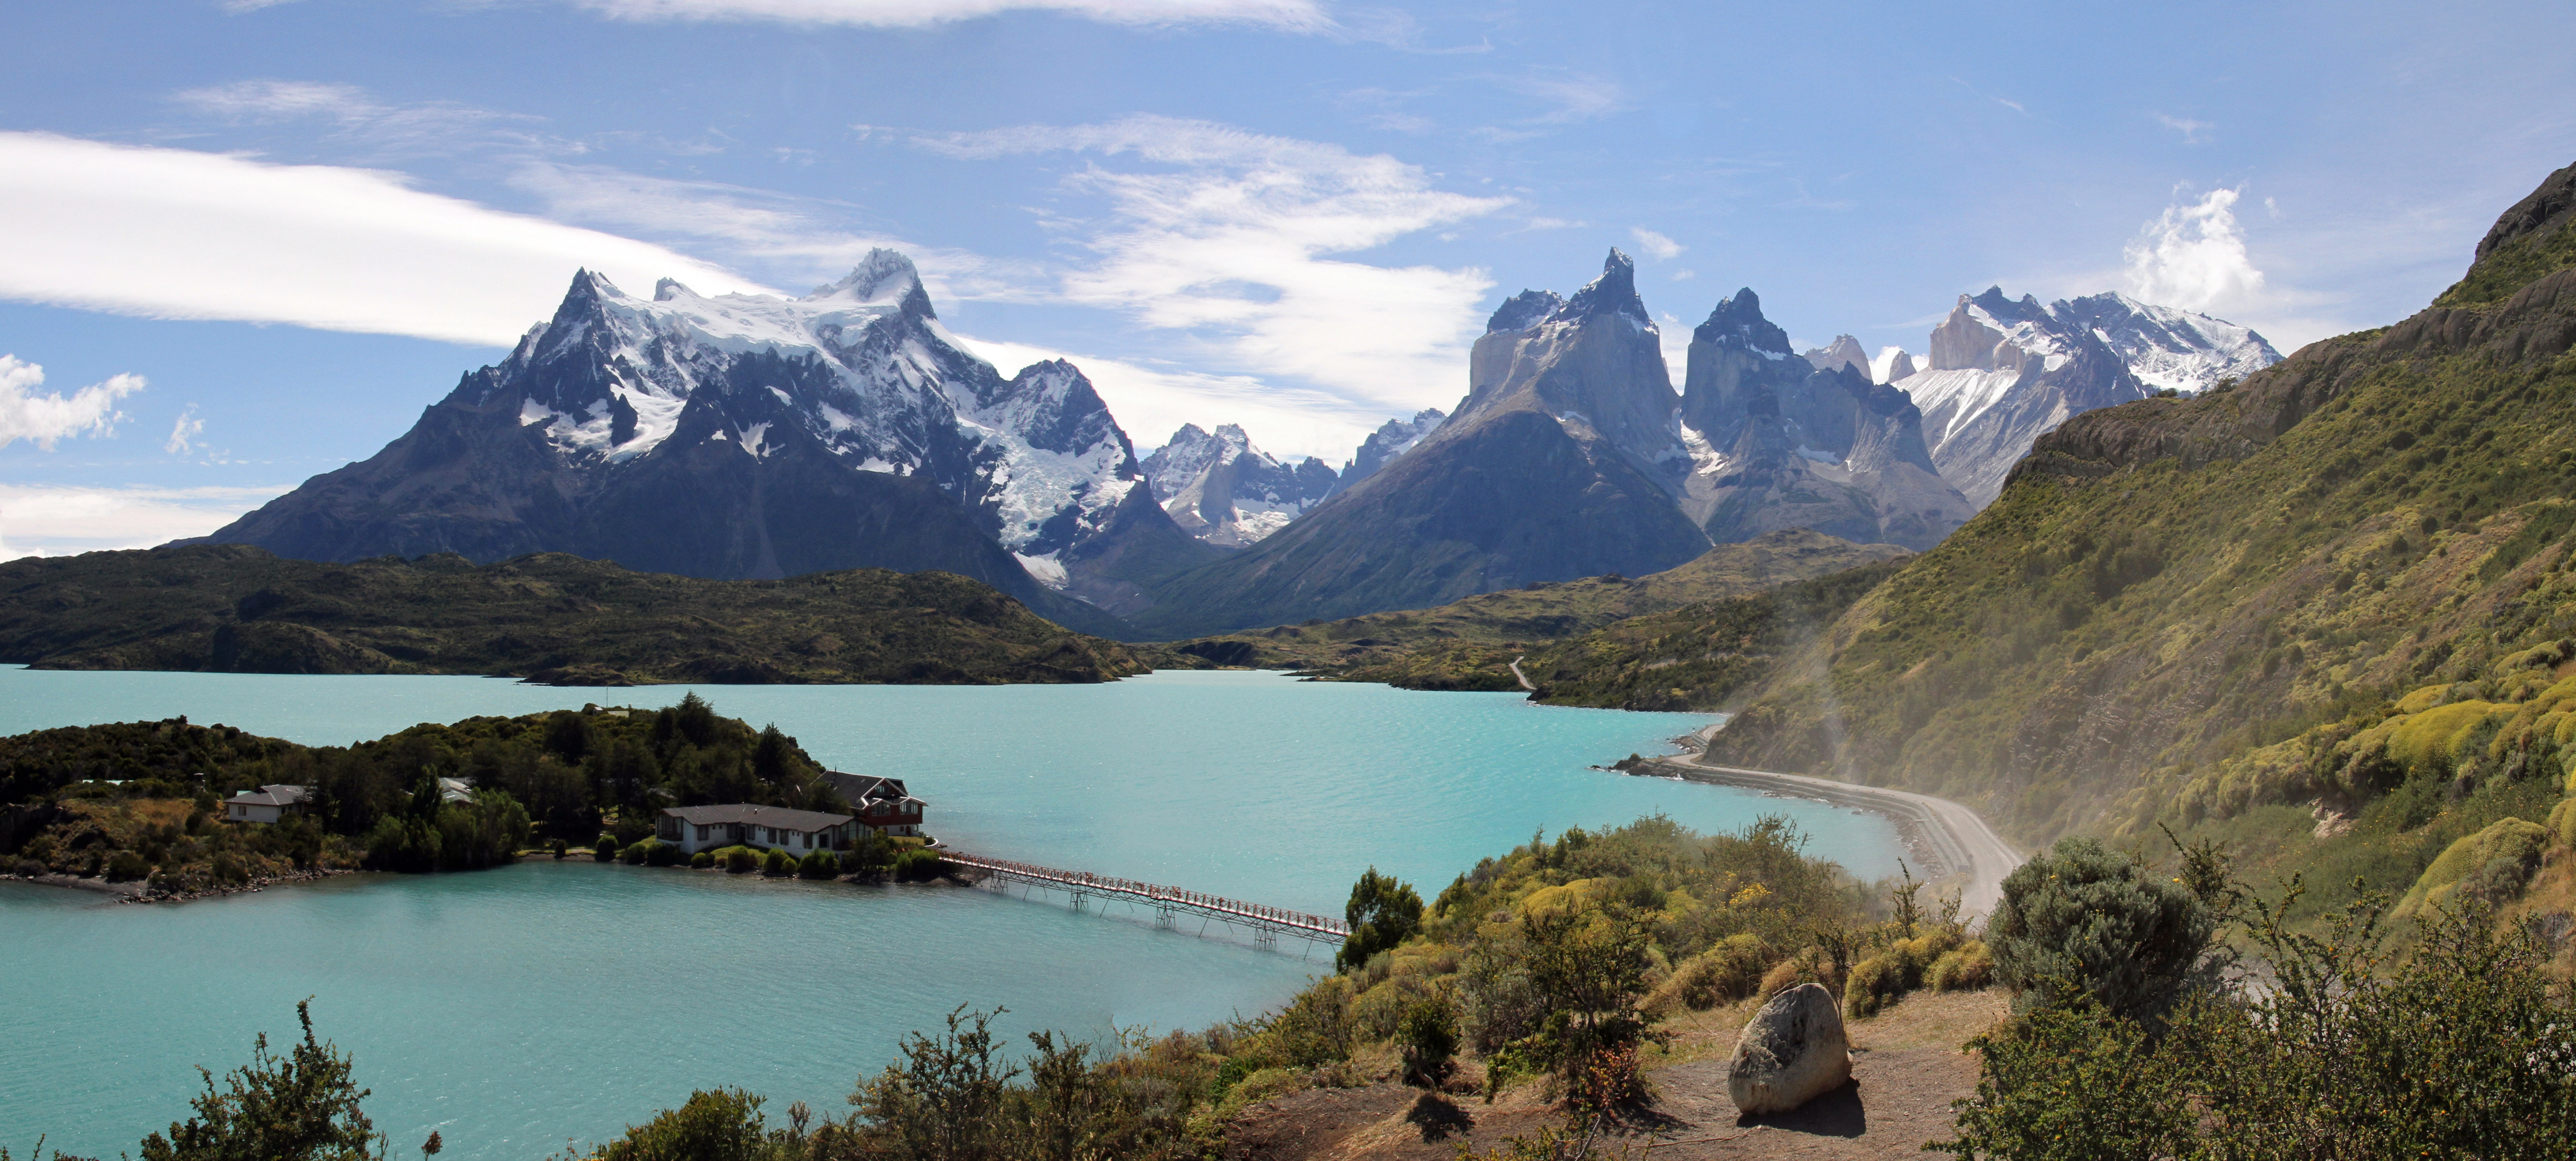
landscape, nature, wilderness, mountain, hiking, lake, adventure, valley, mountain range, panorama, park, fjord, reservoir, national park, ridge, chile, national, alps, plateau, del, fell, cirque, loch, patagonia, crater lake, moraine, torres, landform, tarn, mountain pass, torres del paine, paine, mountainous landforms, glacial landform